Presian (son of Ivan Vladislav)

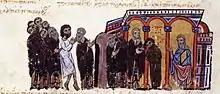
Tonsure of Presian, from the "Madrid Skylitzes" manuscript, Fol. 203v

Presian, sometimes referred to as Presian II was probably the oldest son of the last tsar of the First Bulgarian Empire, Ivan Vladislav, who after the Byzantine conquest of Bulgaria entered Byzantine service, until his involvement in a conspiracy to usurp the throne in . He was blinded and tonsured, after which he disappears from the historical record. It is possible, however, that in later life he emigrated to Hungary, as a tombstone of a certain "Prince Presian" has been found, in what is now Slovakia, giving his date of death as 1060/61.